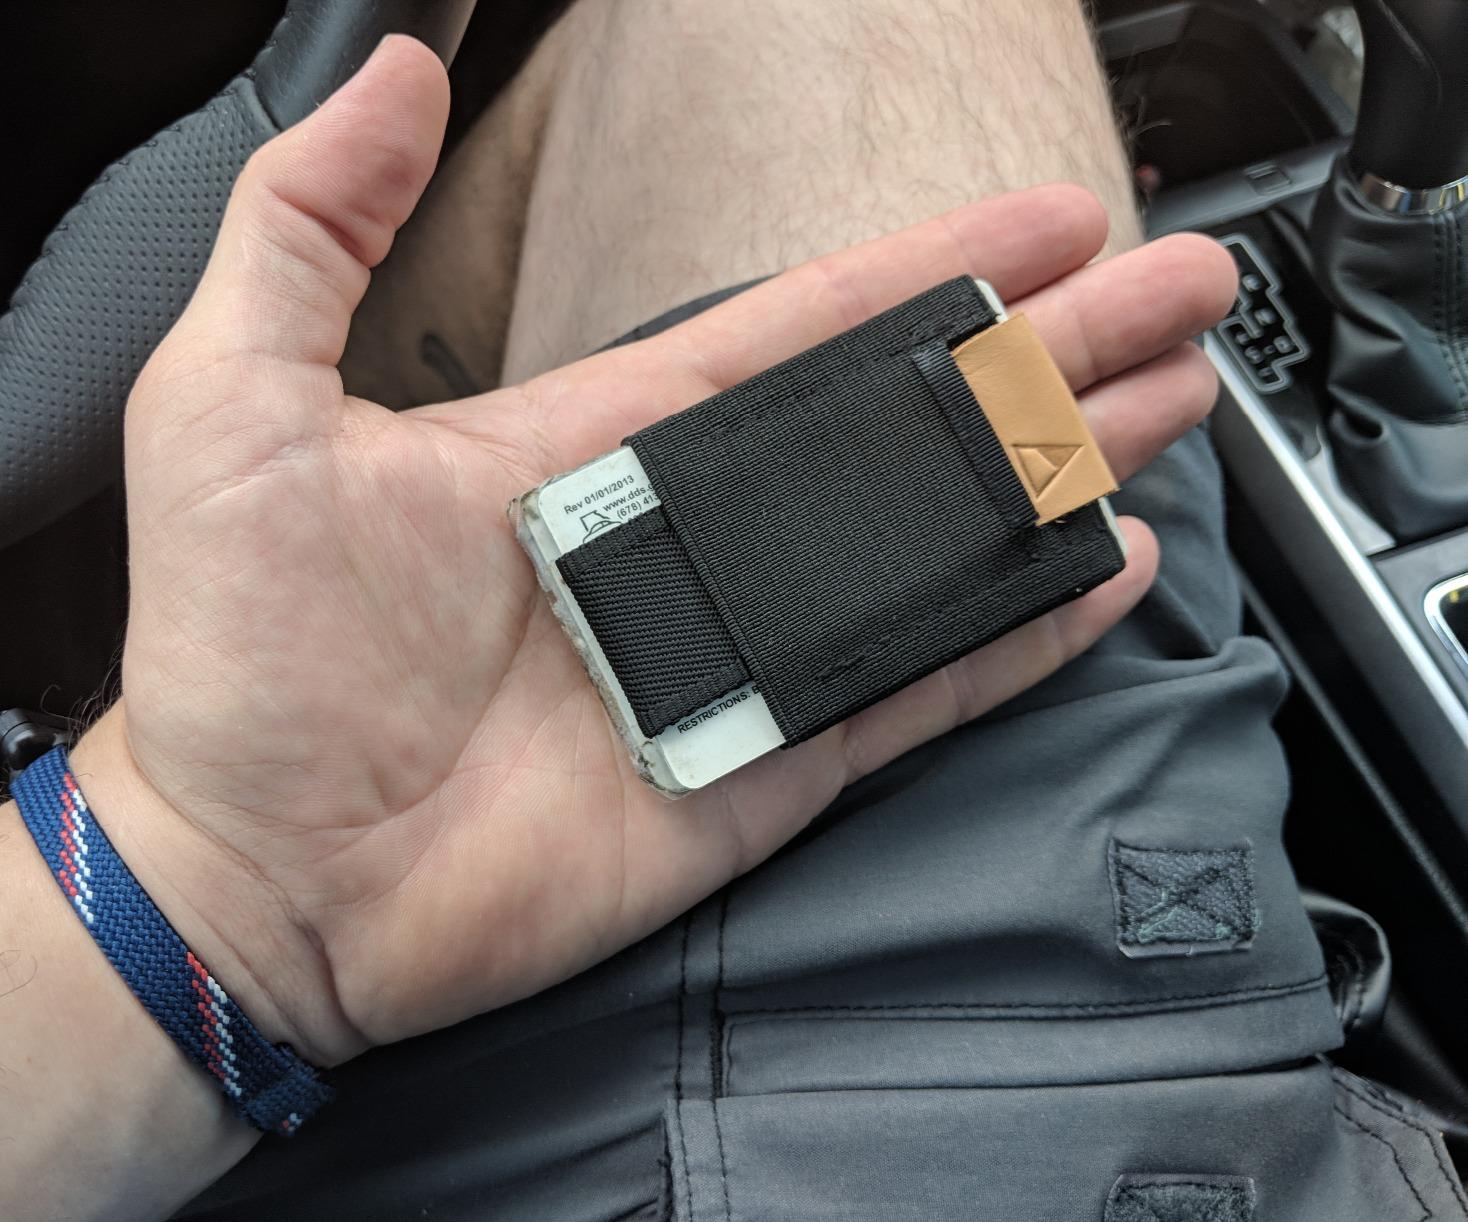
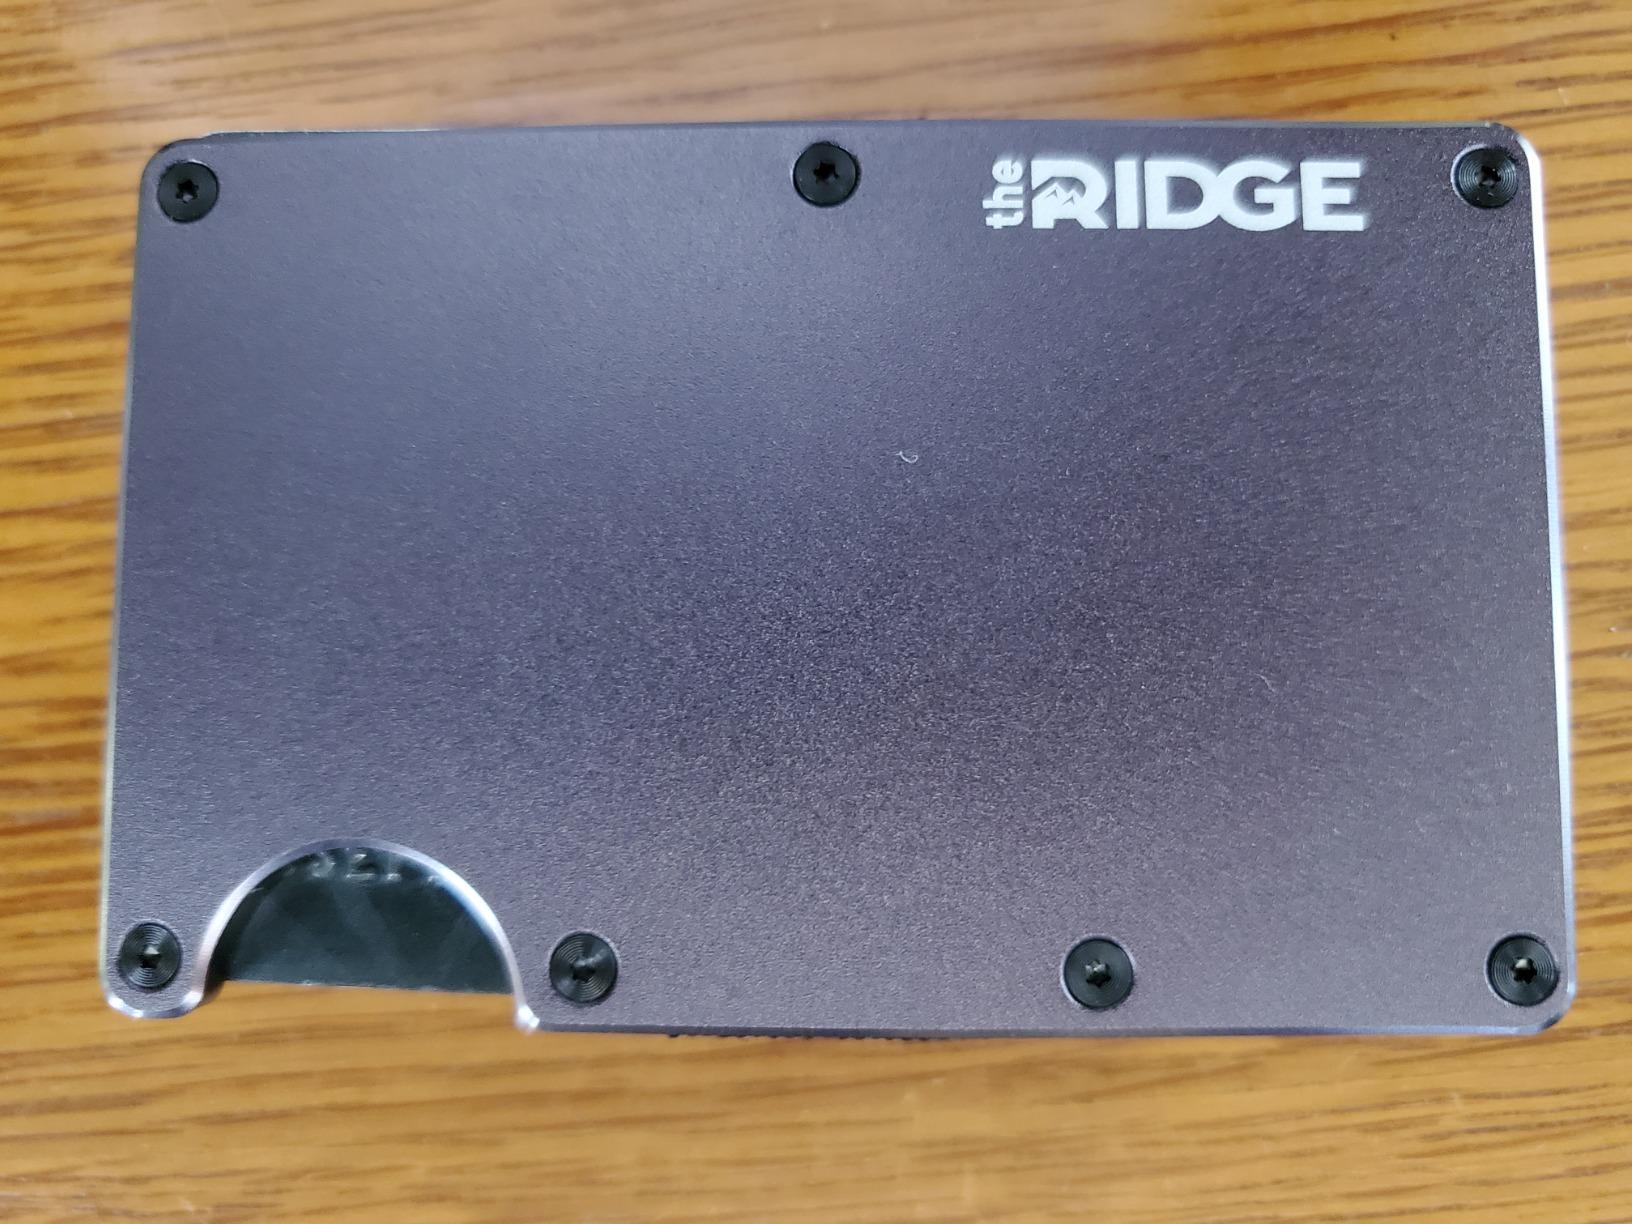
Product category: accessories_wallet
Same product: no